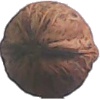
Label: Walnut 1